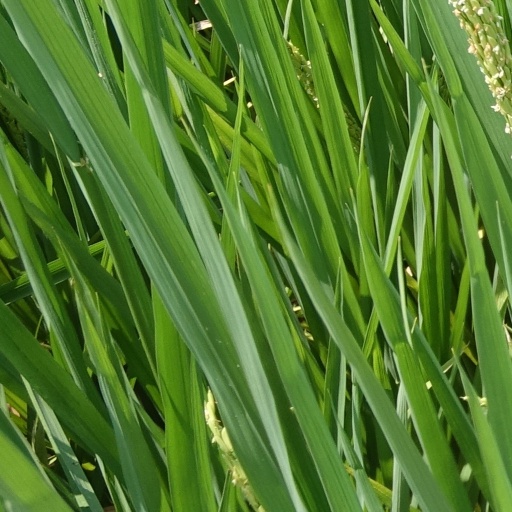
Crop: rice